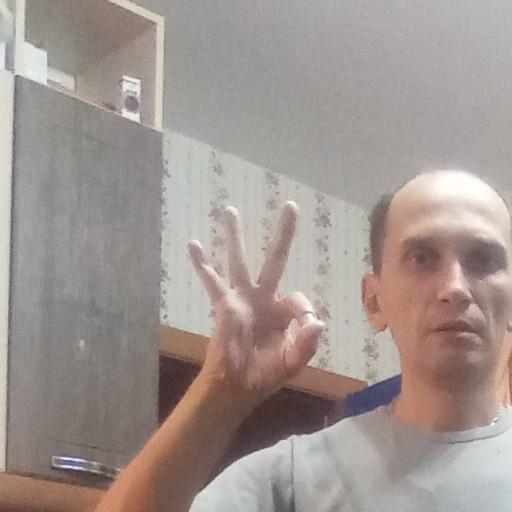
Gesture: ok